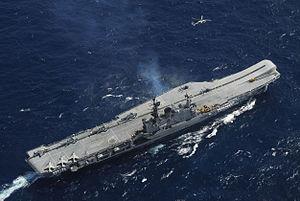
Le porte-avion INS Viraat de la marine indienne vogue dans la baie du Bengale dans le cadre d'un exercice militaire international impliquant les armées Indienne, Australienne, Japonaise, Singapourienne et américaine.
Voici la liste des porte-avions, porte-aéronefs et porte-hélicoptères construits dans le monde et classés par pays.
La liste des navires de la marine indienne en activité est une liste des navires en service actif dans la marine indienne. Les navires en service sont extraits du site Web officiel de la marine indienne. La marine indienne est l'une des plus grandes marines du monde et, en mai 2019, elle possédait 1 porte-avions, 1 Landing Platform Dock, 8 Landing Ship Tank, 10 destroyers, 13 frégates, 1 sous-marin nucléaire d'attaque, 1 sous-marin nucléaire lanceur d'engins, 14 sous-marins d’attaque à propulsion conventionnelle, 22 corvettes, 10 grands patrouilleur, 4 navires-citernes et divers navires auxiliaires et petits patrouilleurs. Pour les navires qui ne sont plus en service, voir List of ships of the Indian Navy et pour les acquisitions futures de la flotte, voir Future of the Indian Navy.